Alexander Kusenko

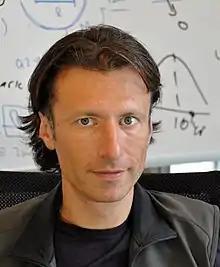
Alex Kusenko in 2011

Alexander Kusenko is a theoretical physicist, astrophysicist, and cosmologist who is currently a Professor of Physics and Astronomy at the University of California, Los Angeles (UCLA). In addition, Kusenko holds an appointment of Senior Scientist at the Kavli Institute for the Physics and Mathematics of the Universe (IPMU) since February 2008. He has served as a general member of the board of Aspen Center for Physics 2004-2019. Kusenko was awarded the status of Fellow of the American Physical Society in 2008 for "original and seminal contributions to particle physics, astrophysics, and cosmology". In 2021, Kusenko was awarded a Simons Fellowship in Theoretical Physics. In 2021, he entered a $10,000 wager with Derek Muller over the possibility of sailing straight downwind faster than the wind, which he later conceded.